Governor of Rio Grande do Sul

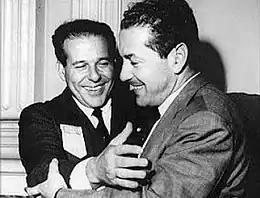
In 1961, Leonel Brizola (right) used his powers as governor to secure the inauguration of João Goulart (left) as president of the Republic

With the proclamation of the Republic, Rio Grande do Sul concluded its Constitution in 1893. Authored by Júlio de Castilhos, it established a legislature with limited powers and a strong executive, which could legislate by decree in non-financial matters and intervene directly in municipalities. The text dictated that the "supreme governmental and administrative direction of the State belongs to the President, who will exercise it freely, according to the public good, interpreted in accordance with the laws. Elected by direct election, his mandate was for five years, with the possibility of reelection if he obtained 75% of the votes. If no candidate reached the absolute majority of the votes, the deputies were responsible for choosing the president from among the two most voted in the election. His successors were the vice-president and the secretaries, respectively. The eligibility criteria included the need to be a native of Rio Grande do Sul, to reside in the state, to be over thirty years old, and not to be "related by blood or marriage in the first two degrees" to the president or the incumbent substitute. The president and the interims received a salary, fixed by the legislature.